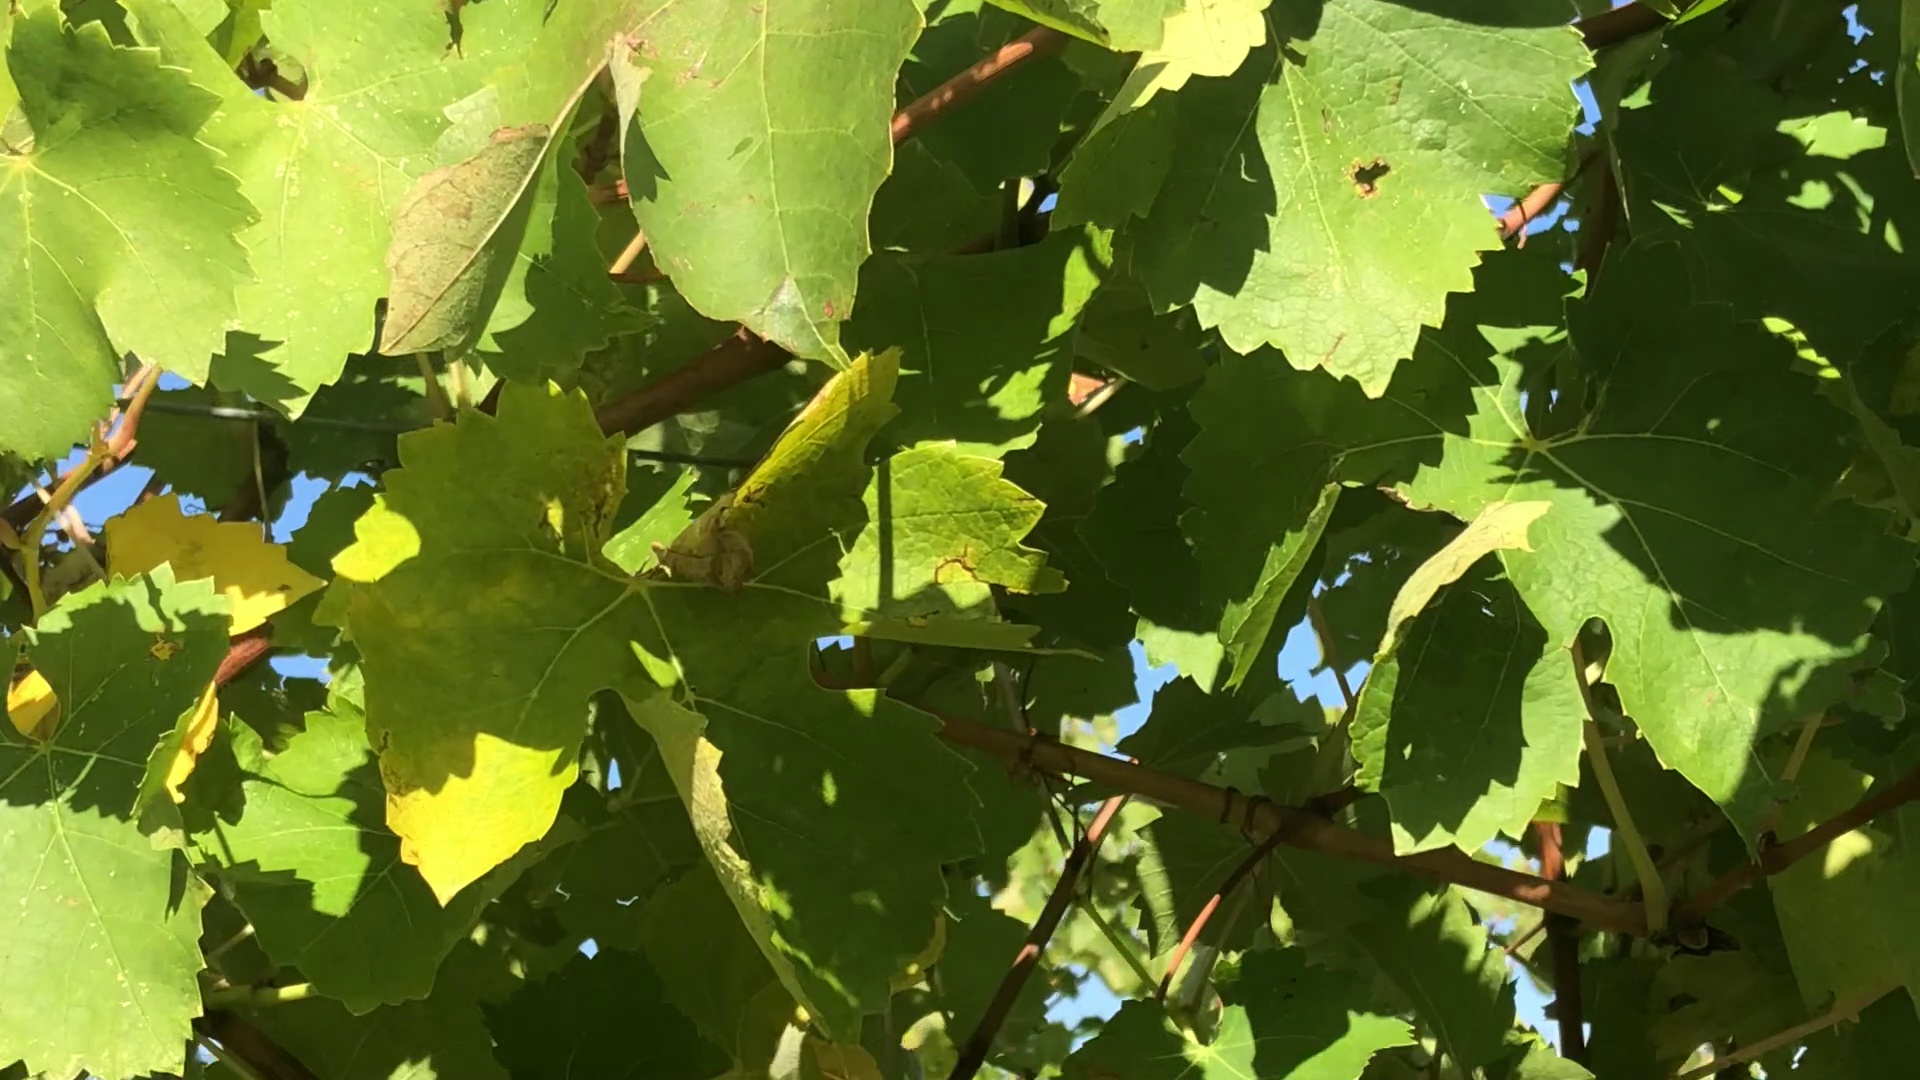
Label: healthy